Winstanley (film)

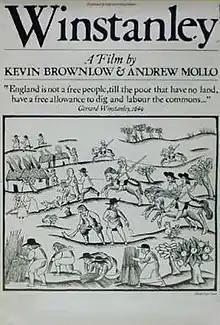

Winstanley is a 1975 British black-and-white film about social reformer and writer Gerrard Winstanley. It was made by Kevin Brownlow and Andrew Mollo (creators of "It Happened Here") and based on the 1961 David Caute novel "Comrade Jacob".